International relations with the Taliban

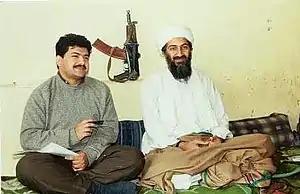
Pakistani journalist Hamid Mir interviewing al-Qaeda leader Osama bin Laden in Afghanistan, between circa 1997 and circa 1998.

In 1996, bin Laden moved to Afghanistan from Sudan. He came without invitation, and sometimes irritated Mullah Omar with his declaration of war and fatwas against citizens of third-party countries, but relations between the two groups improved over time, to the point that Mullah Omar rebuffed his group's patron Saudi Arabia, insulting Saudi minister Prince Turki while reneging on an earlier promise to turn bin Laden over to the Saudis.